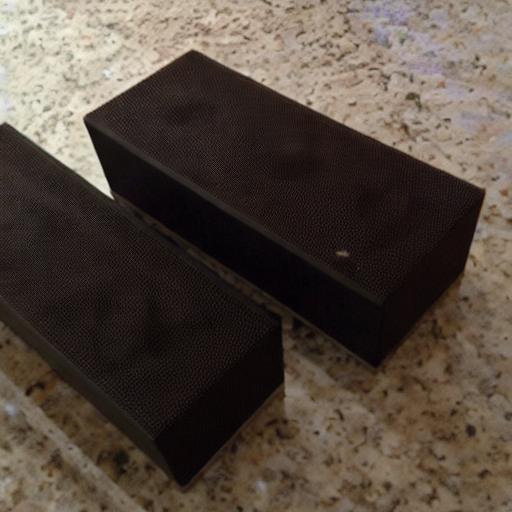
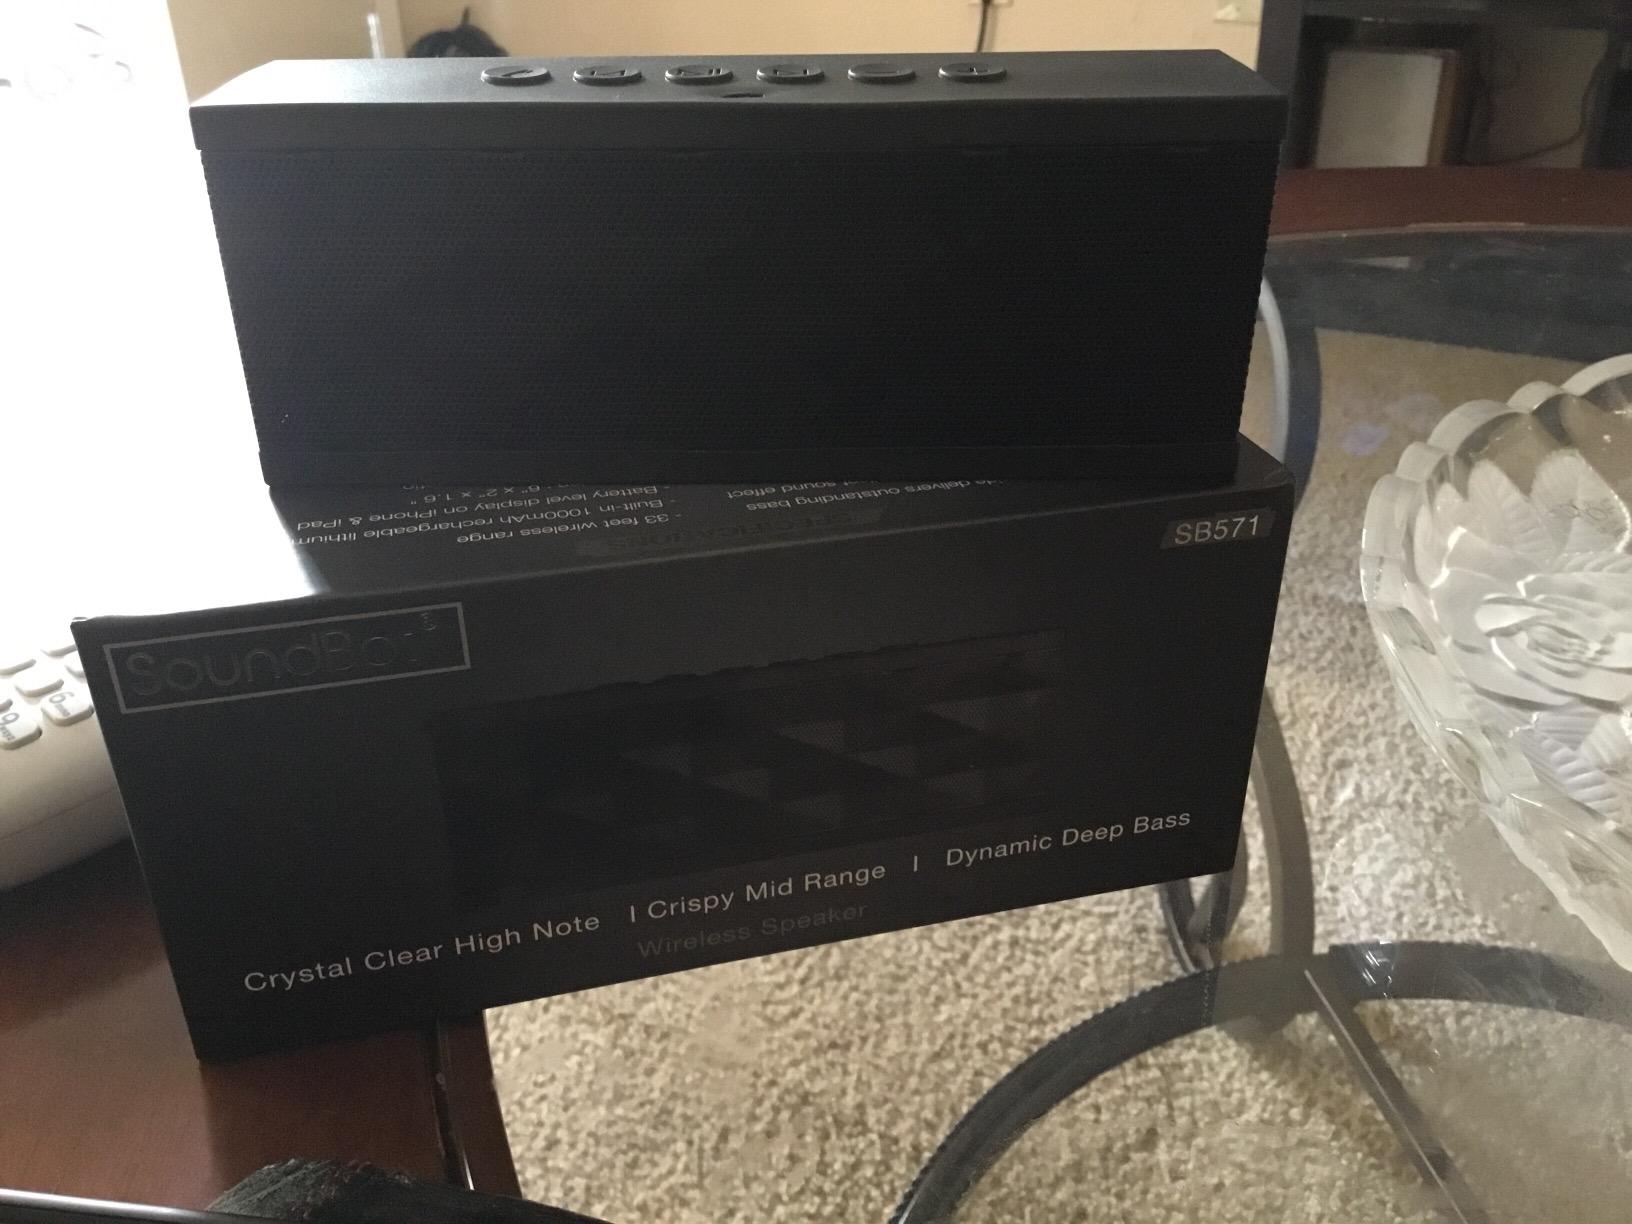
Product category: speaker
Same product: no